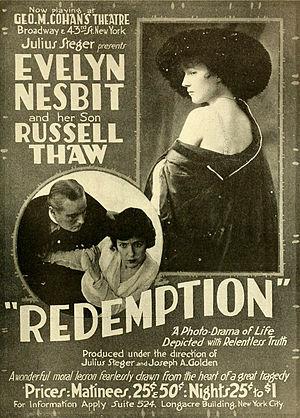
Florence Evelyn Nesbit est une danseuse de revue américaine. Attirant l'attention par sa beauté frappante, elle posa pour plusieurs artistes et photographes de renom. Elle est considérée comme l'une des Gibson Girls les plus marquantes.